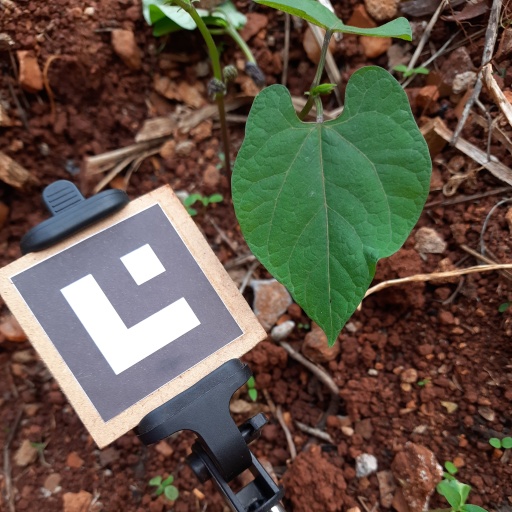
Observations: wavy surface, no eating holes, under shade